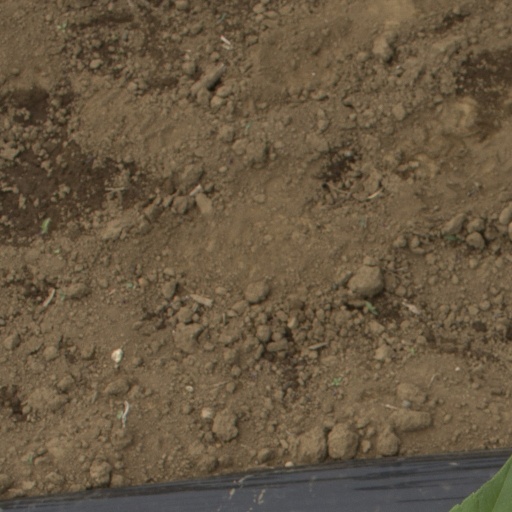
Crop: Jerusalem artichoke